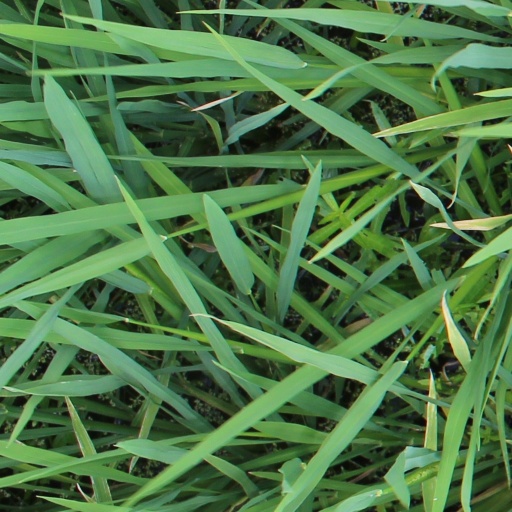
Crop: rice